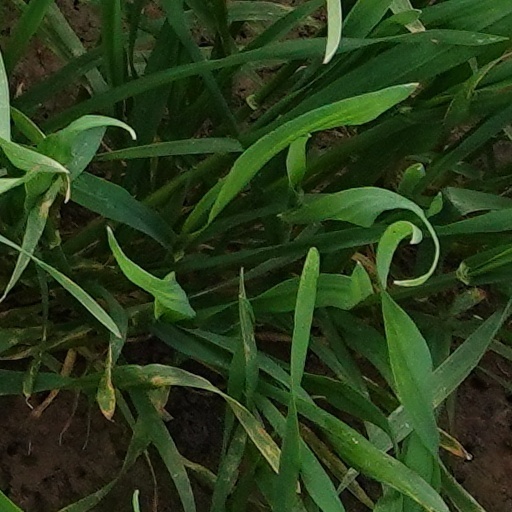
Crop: wheat